Cigar cutter watch fob

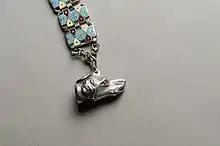
Dog Wedge Figural cigar cutter watch fob from the collection of Theodore Schuster

A cigar cutter watch fob is a decorative and utilitarian pendant that is attached to the opposite side of a chain as a pocket watch. It is used to cleanly cut the end of a cigar so it burns evenly.